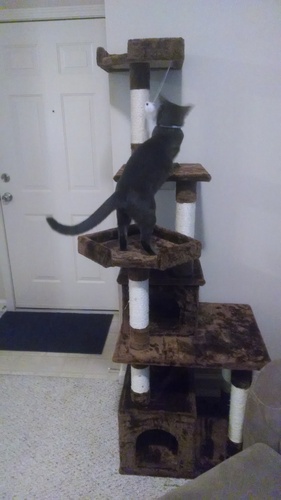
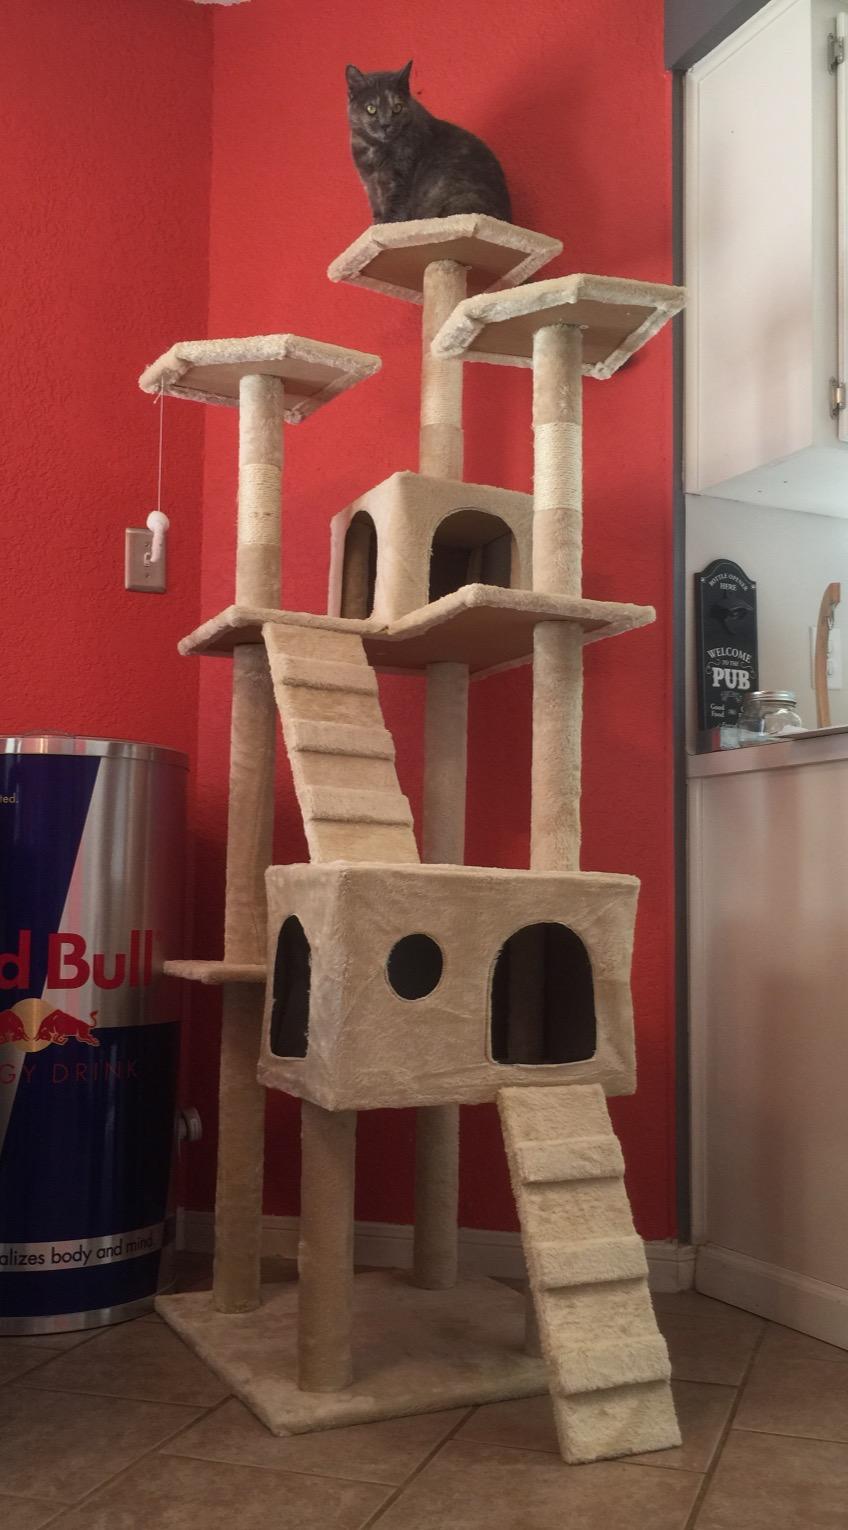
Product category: items_cat tree
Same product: no